Tero Mäntylä

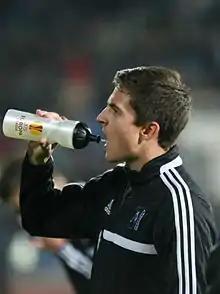
Mäntylä with Ludogorets in 2014

Tero Mäntylä (born 18 April 1991) is a Finnish footballer who most lately played as a defender for SJK.